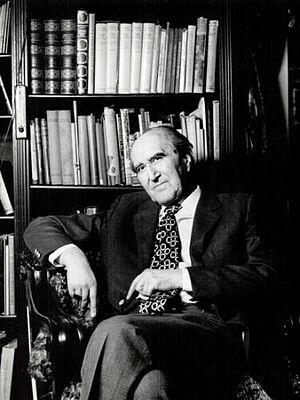
Miklós Szentkuthy est un écrivain hongrois, romancier, essayiste et traducteur.